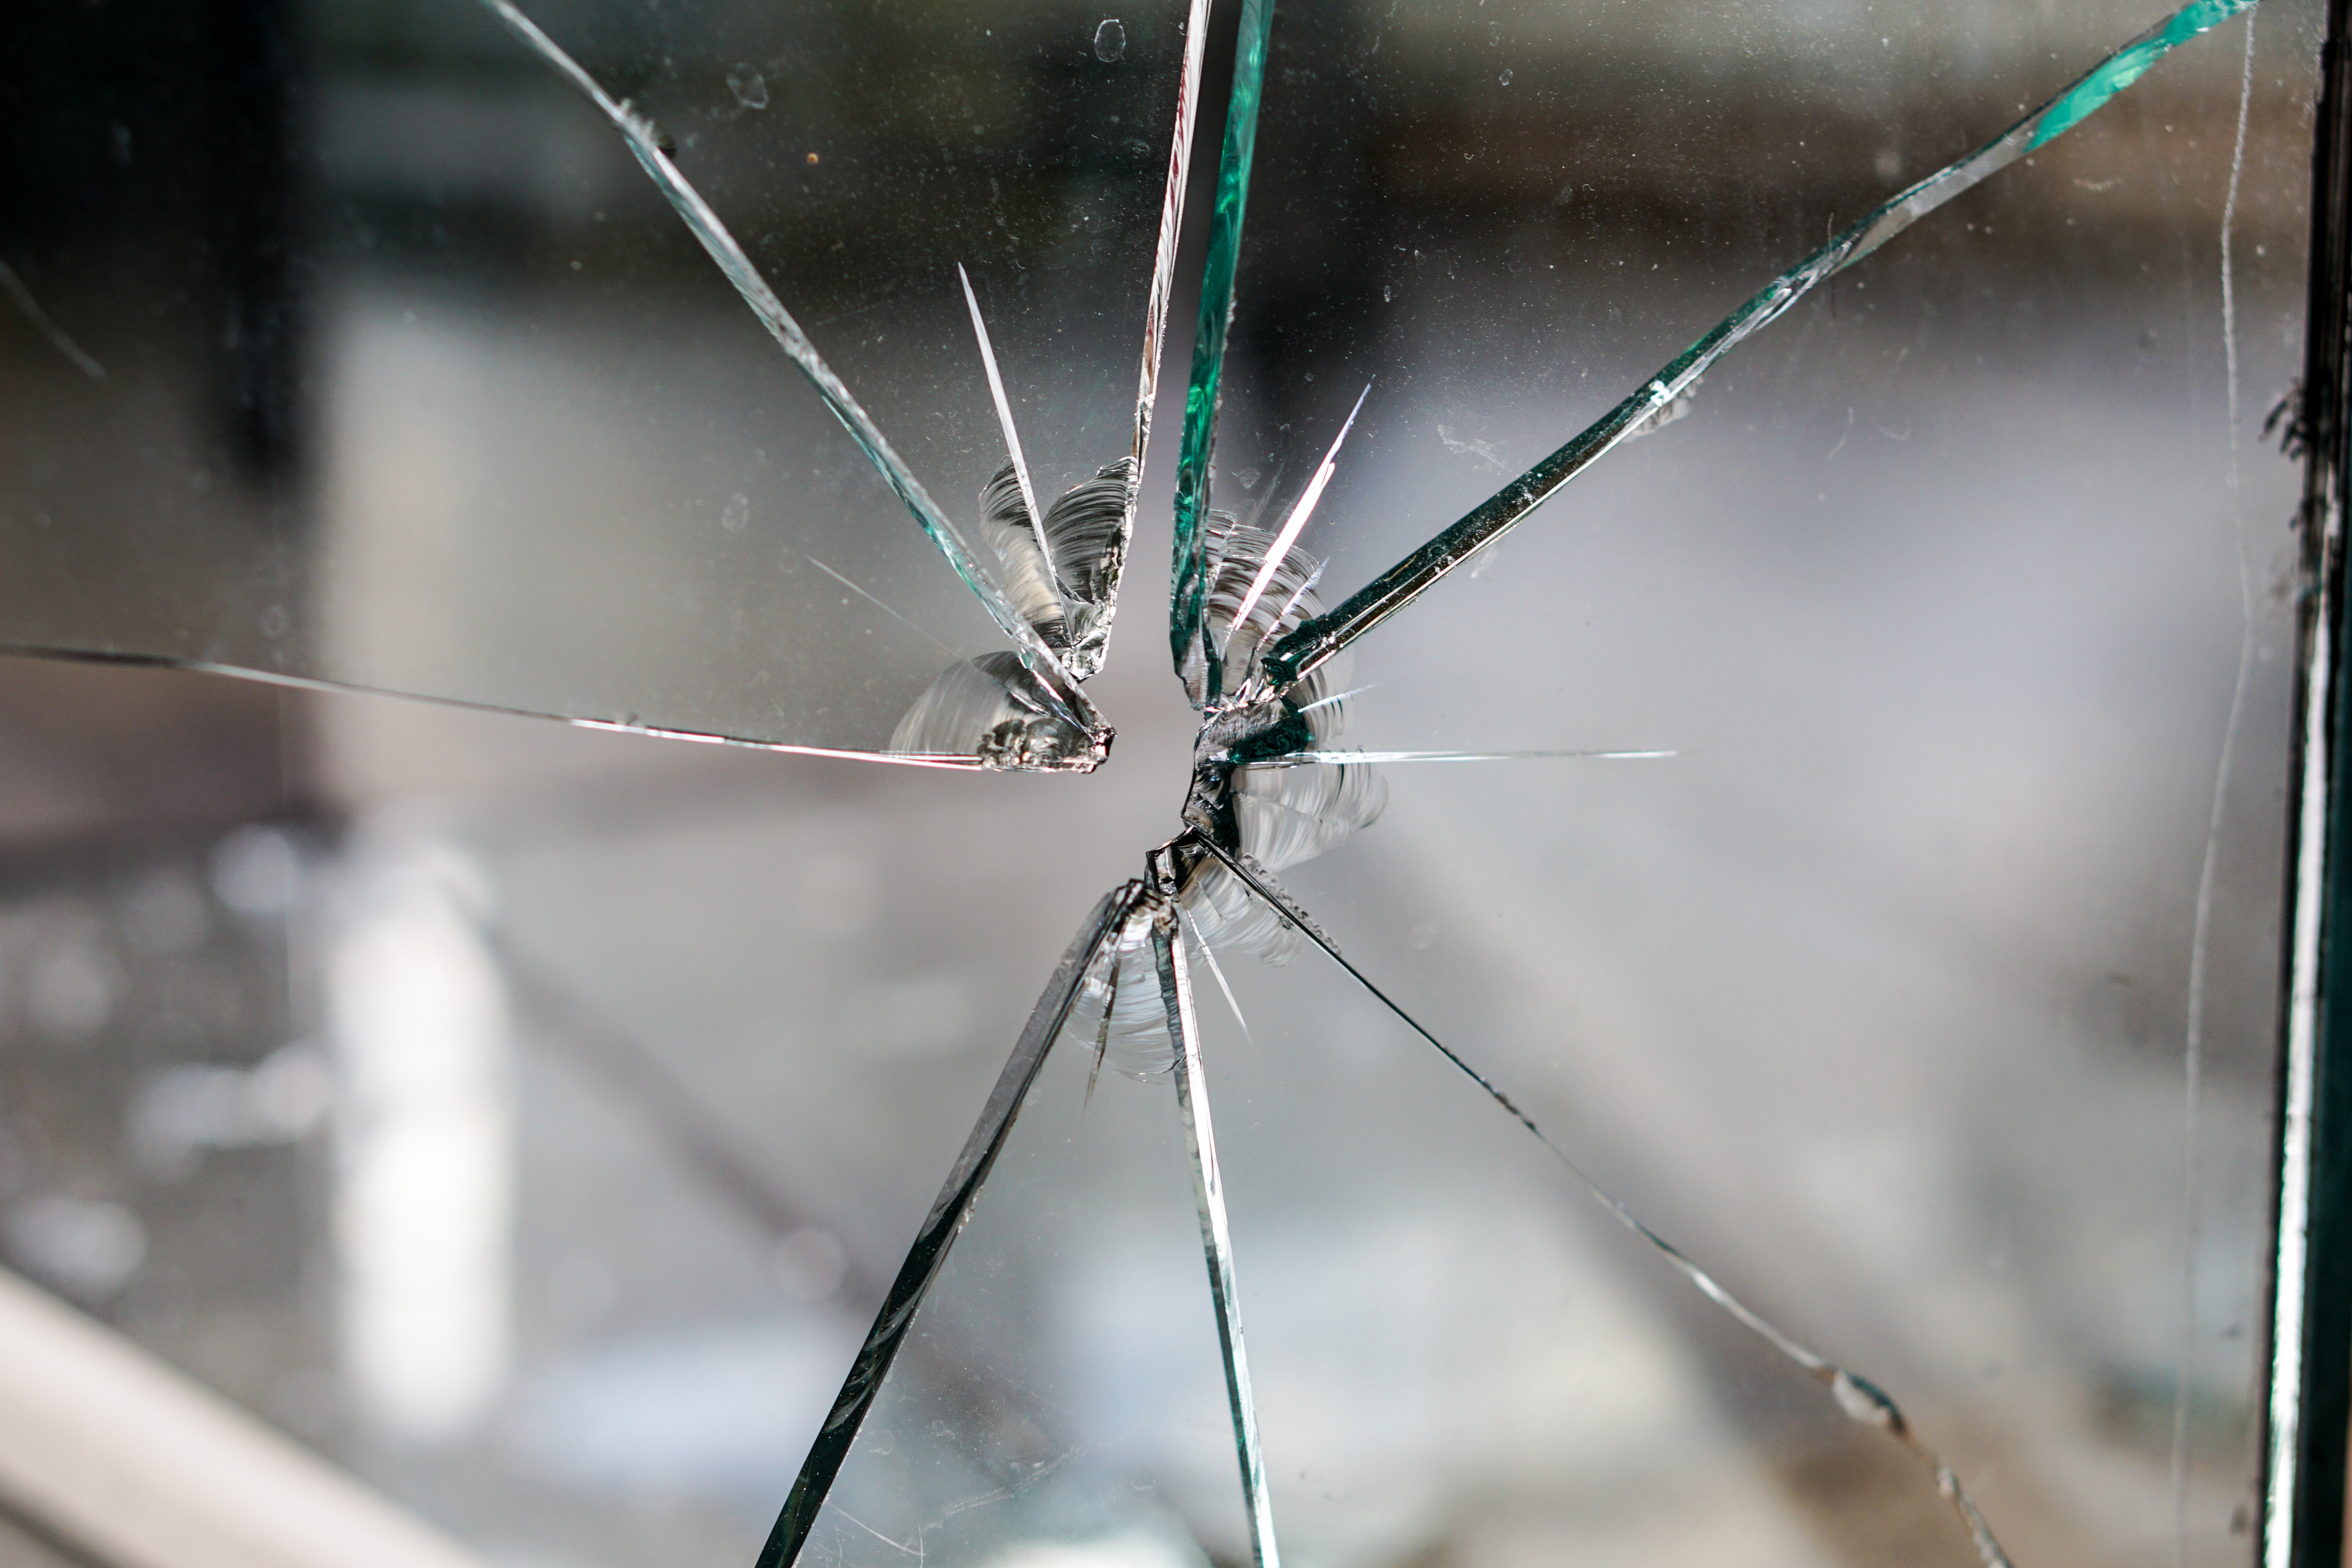
wing, structure, hole, window, glass, line, broken, crack, material, invertebrate, destroyed, spider web, window pane, close up, spider, shoot, arachnid, fragmented, crime, damage, fragile, disc, shard, macro photography, arthropod, glass breakage, splitter, jumped, glass damage, bullet hole